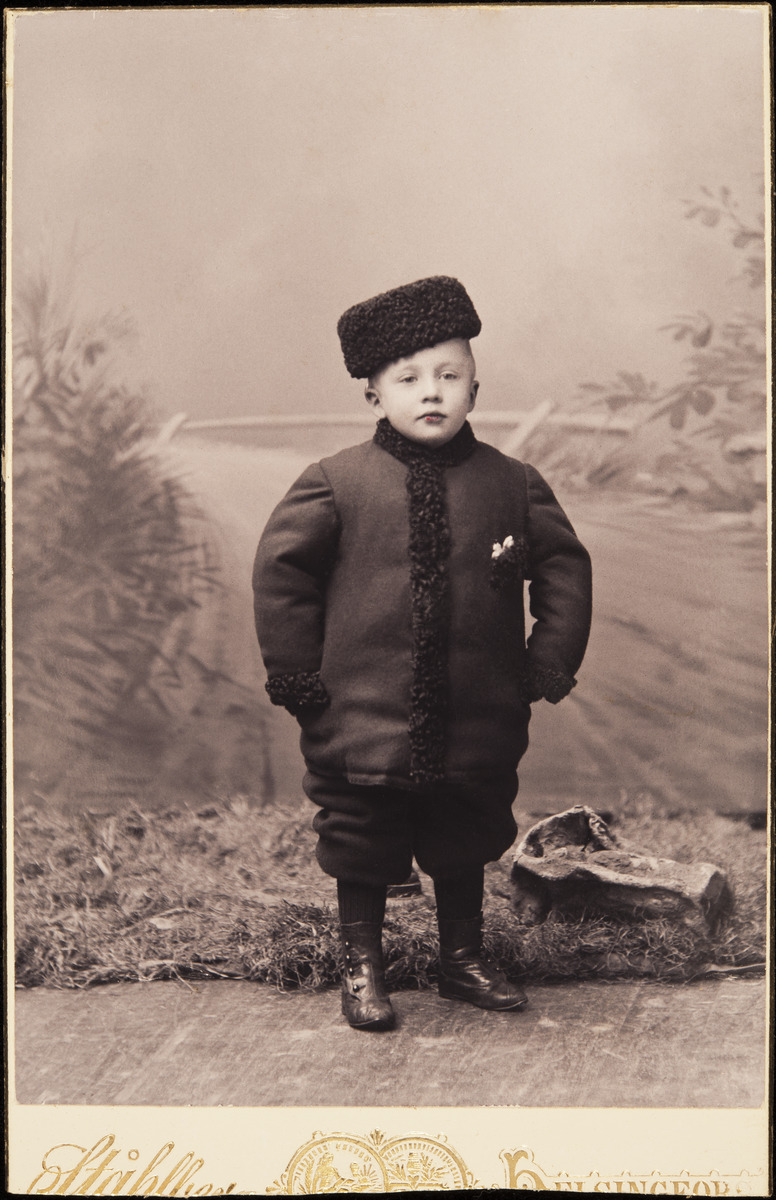
Constantin Grünberg (s
sisällön kuvaus: Constantin Grünberg (s. 1891) valokuvattuna ulkopukineissa päässään turkishattu. mustavalkoinen
Kuvaaja: Ståhlberg, Karl Emil, valokuvaaja
Ajankohta: kuvausaika 1895
Aiheet: lapset, lapsuus, pukineet, ulkoiluvaatteet, hatut